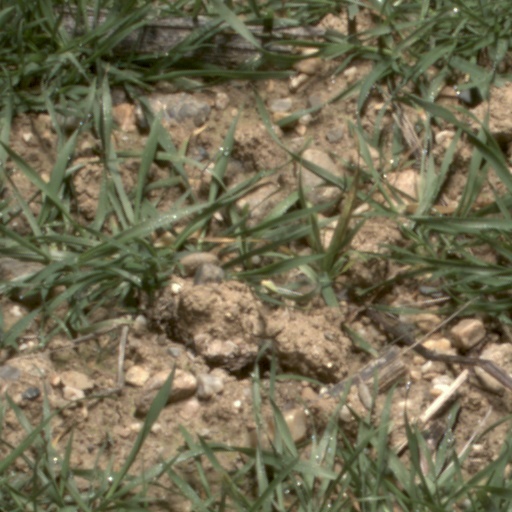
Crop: wheat